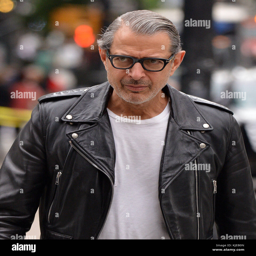
actor walks wearing a black leather motorcycle jacket that looks